Chonchi

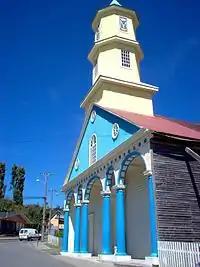
"Iglesia San Carlos de Chonchi"

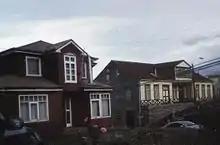
Traditional architecture in Chonchi

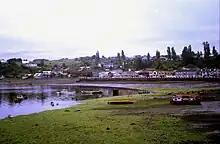
General view of Chonchi

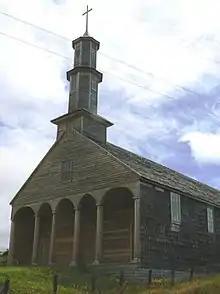
Church in Vilupulli

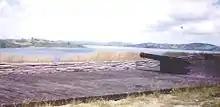
"Fuerte Tauco", a fortress dating from 1780

Originally Chonchi was a Jesuit mission station with a school which had 150 pupils in 1755, and the town itself was founded in 1767 by order of Don Guil y Gonzaga, the Governor of Chiloé. In 1787 Chonchi had 315 inhabitants. Unification with Chile increased the economic importance of the region and promoted population growth. The 1833 census in Chonchi demonstrated that it was the most important town in south of the island. It became a parish in 1836, resuming its traditional religious significance within the area. A good anchorage made Chonchi a natural stopping place for traffic in the canals and timber exploitation transformed it into a hub for development of the region. The economic activity centred upon Chonchi reached its zenith at the beginning of the 20th century creating an opulent society with an active social circle. The influence of external ideas (Europeans) is clearly apparent in the town.